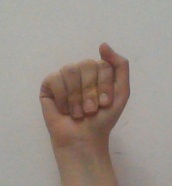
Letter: saad